Electric discharge in gases

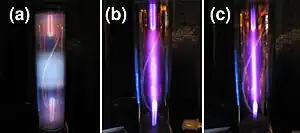
Transition from glow to arc discharge in argon, by increasing the gas pressure.

In cold cathode tubes, the electric discharge in gas has three regions, with distinct current–voltage characteristics: